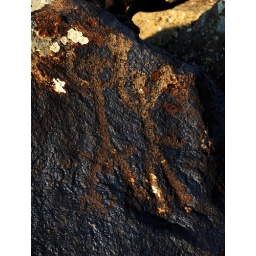
Petrogliph on the stones in Armenia, Ajdaak mountain